Central Committee of the Communist Party of the Soviet Union

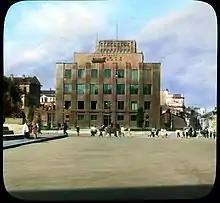
The Institute of Lenin at Soviet square, in 1931

The post of General Secretary was established under the name Technical Secretary in April 1917, and was first held by Elena Stasova. Originally, in its first two incarnations, the office performed mostly secretarial work. The post of Responsible Secretary was then established in 1919 to perform administrative work. The post of General Secretary was established in 1922, and Joseph Stalin was elected its first officeholder. The General Secretary, as a post, was a purely administrative and disciplinary position, whose role was to do no more than determine party membership composition. Stalin used the principles of democratic centralism to transform his office into that of party leader, and later leader of the Soviet Union. In 1934, the 17th Party Congress did not elect a General Secretary and Stalin was an ordinary secretary until his death in 1953, although he remained the "de facto" leader without diminishing his own authority.